Barney (crater)

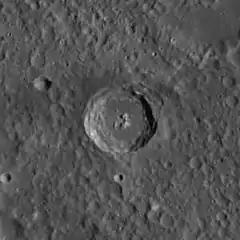
MESSENGER WAC mosaic of Barney

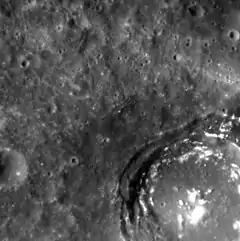
Barney crater in lower right, showing bright areas

Barney is a small crater on Mercury. Its name was adopted by the International Astronomical Union (IAU) in 2013. Barney is named for the American-French playwright, poet, and novelist Natalie Clifford Barney.